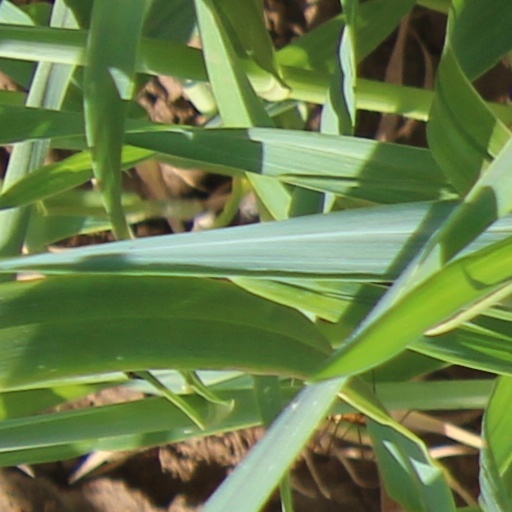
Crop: wheat